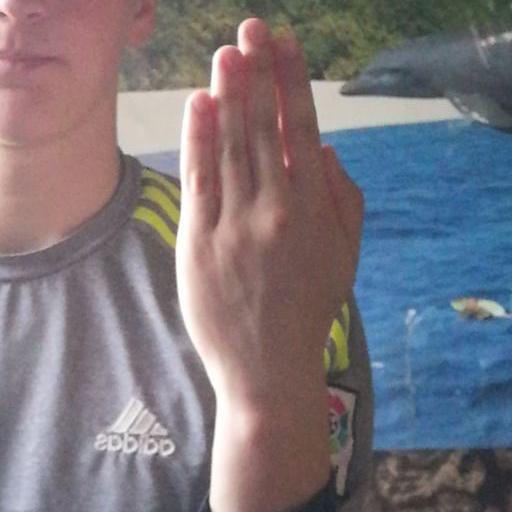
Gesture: stop_inverted